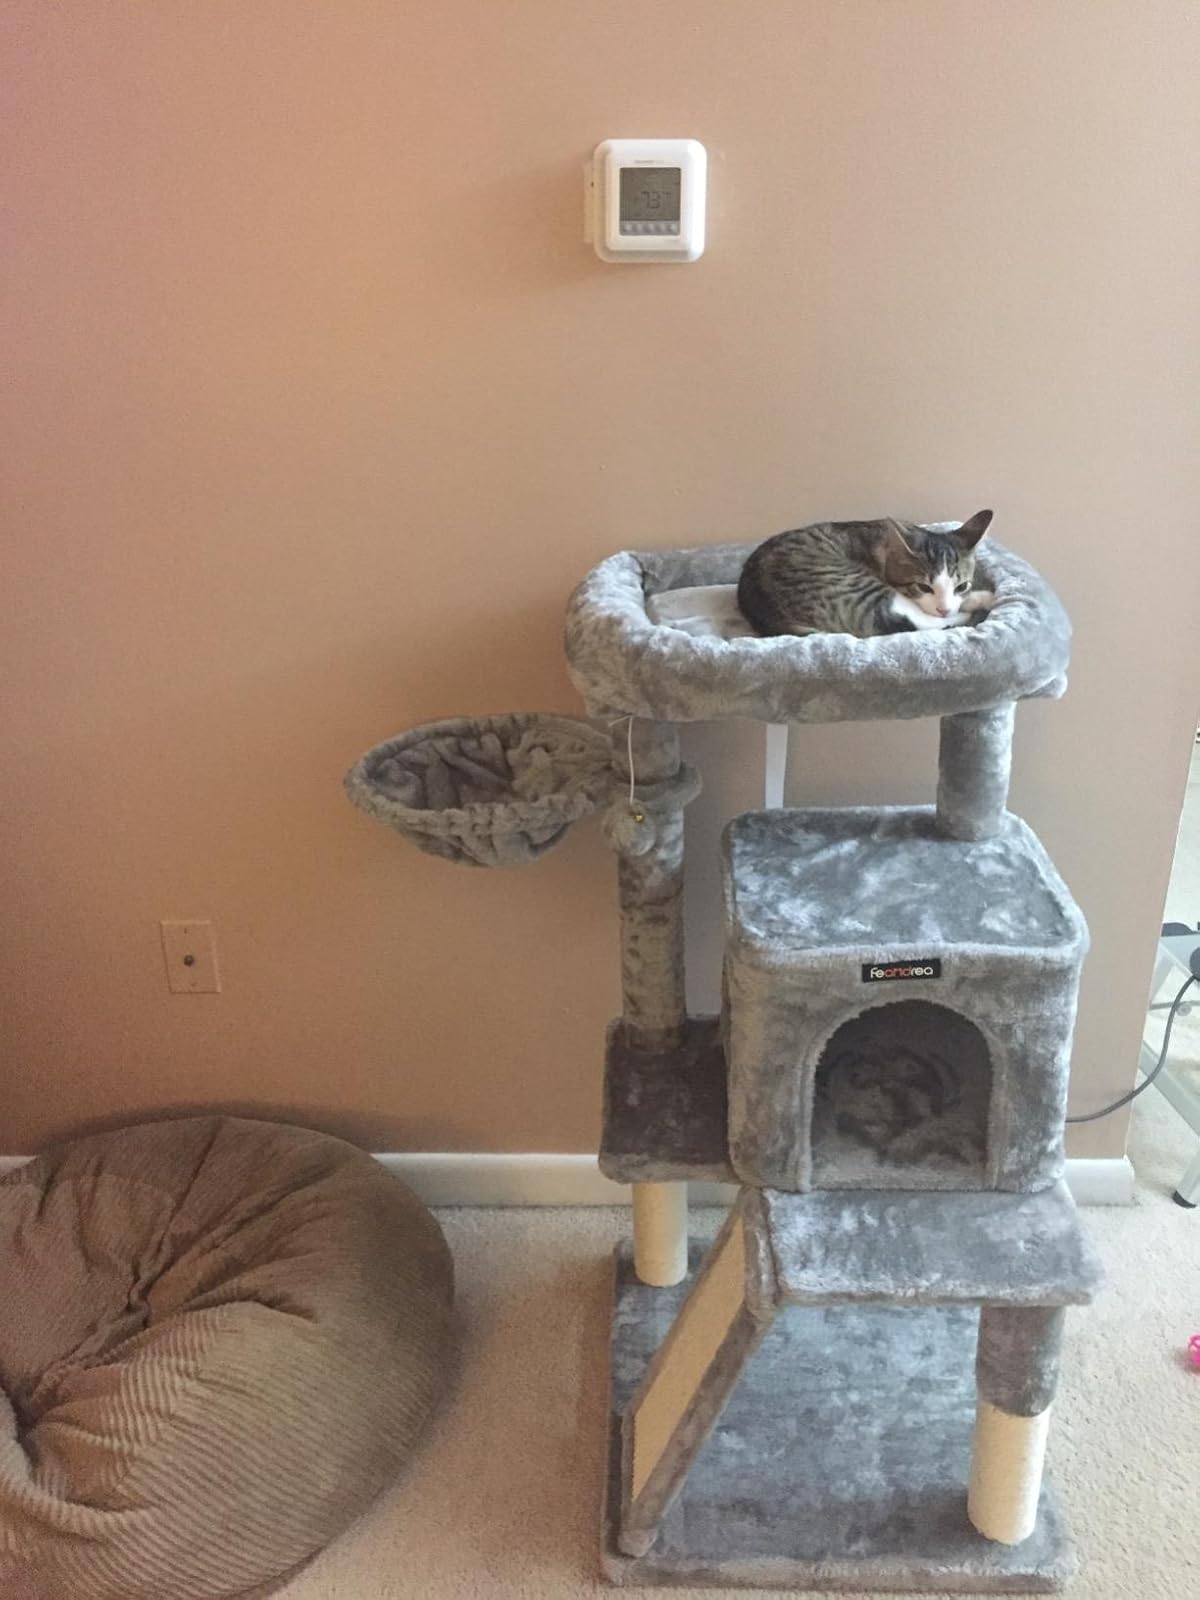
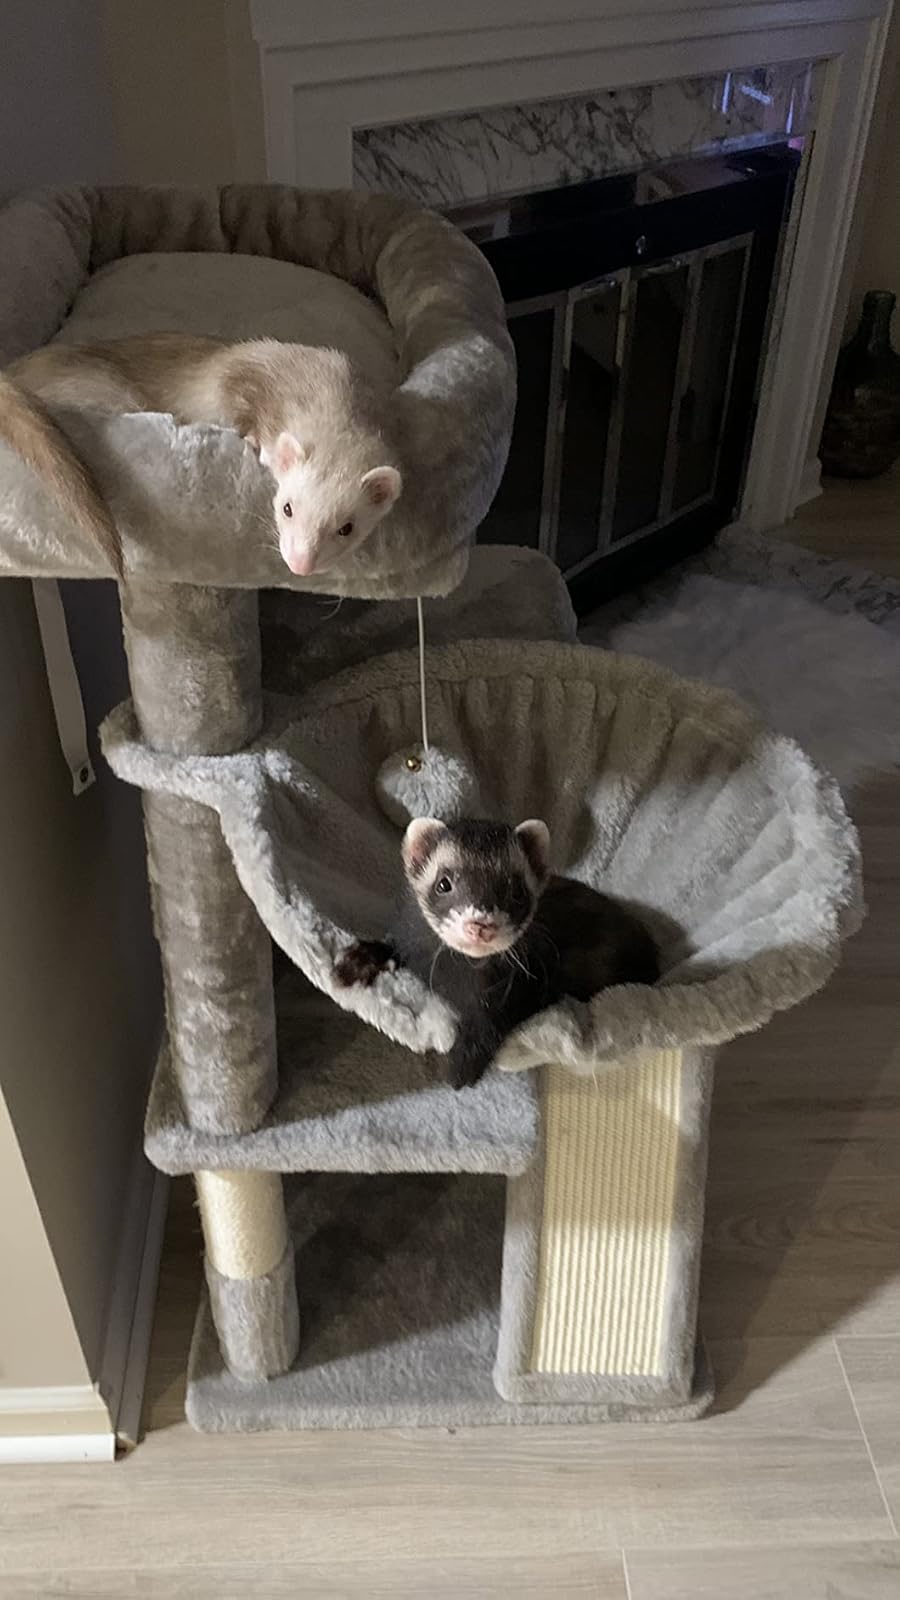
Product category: items_cat tree
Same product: yes